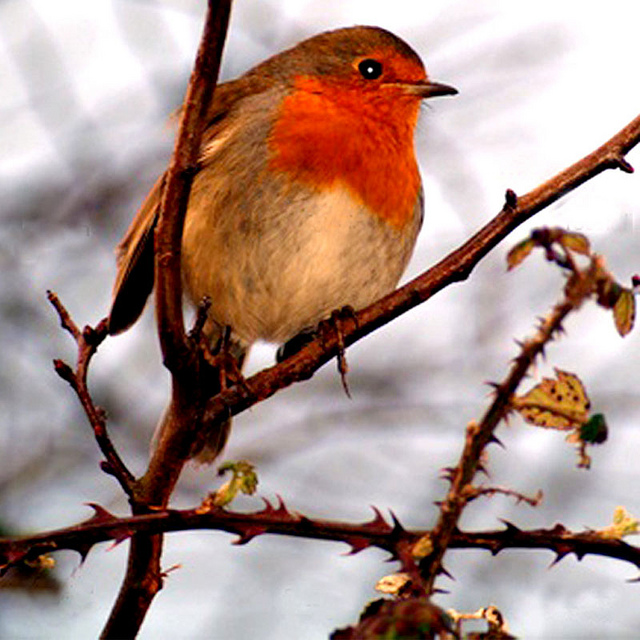
user: Given an image and a question. Answer the question in a short answer. Question: What species of bird is in this photo? Short Answer:
assistant: robin